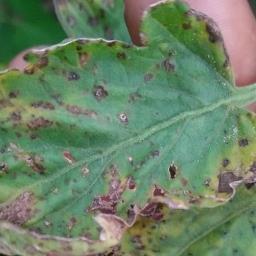
Crop: Tomato
Condition: alternaria-d